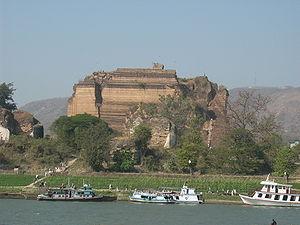
Début de la construction du Mantalagyi à Mingun, en Birmanie, par le roi Bodawpaya. Quoiqu'inachevé, c'est encore aujourd'hui la plus grosse structure de briques du monde.